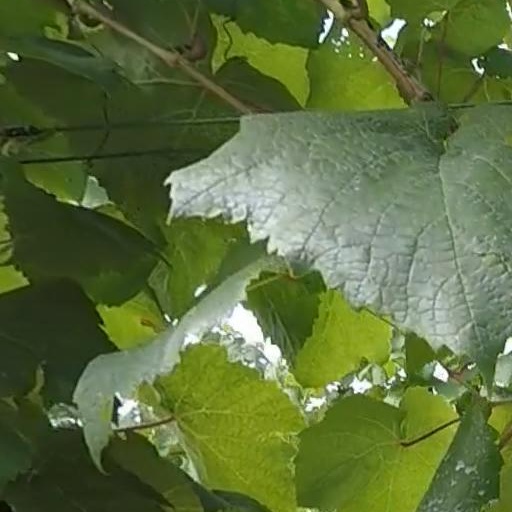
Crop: grape